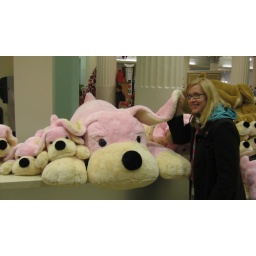
A dog that really sits around the house